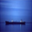
Label: ship